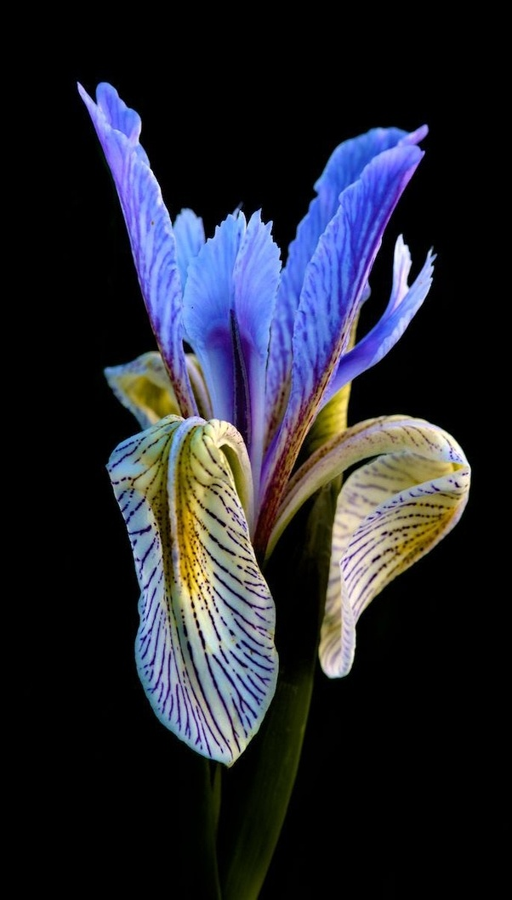
~ a wild iris found in south central ~ photo by golfer